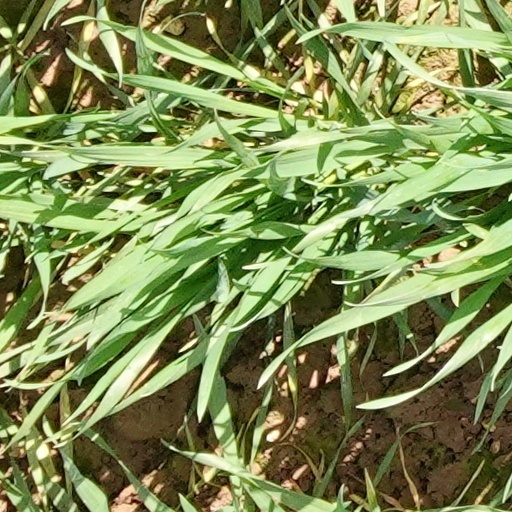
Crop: wheat